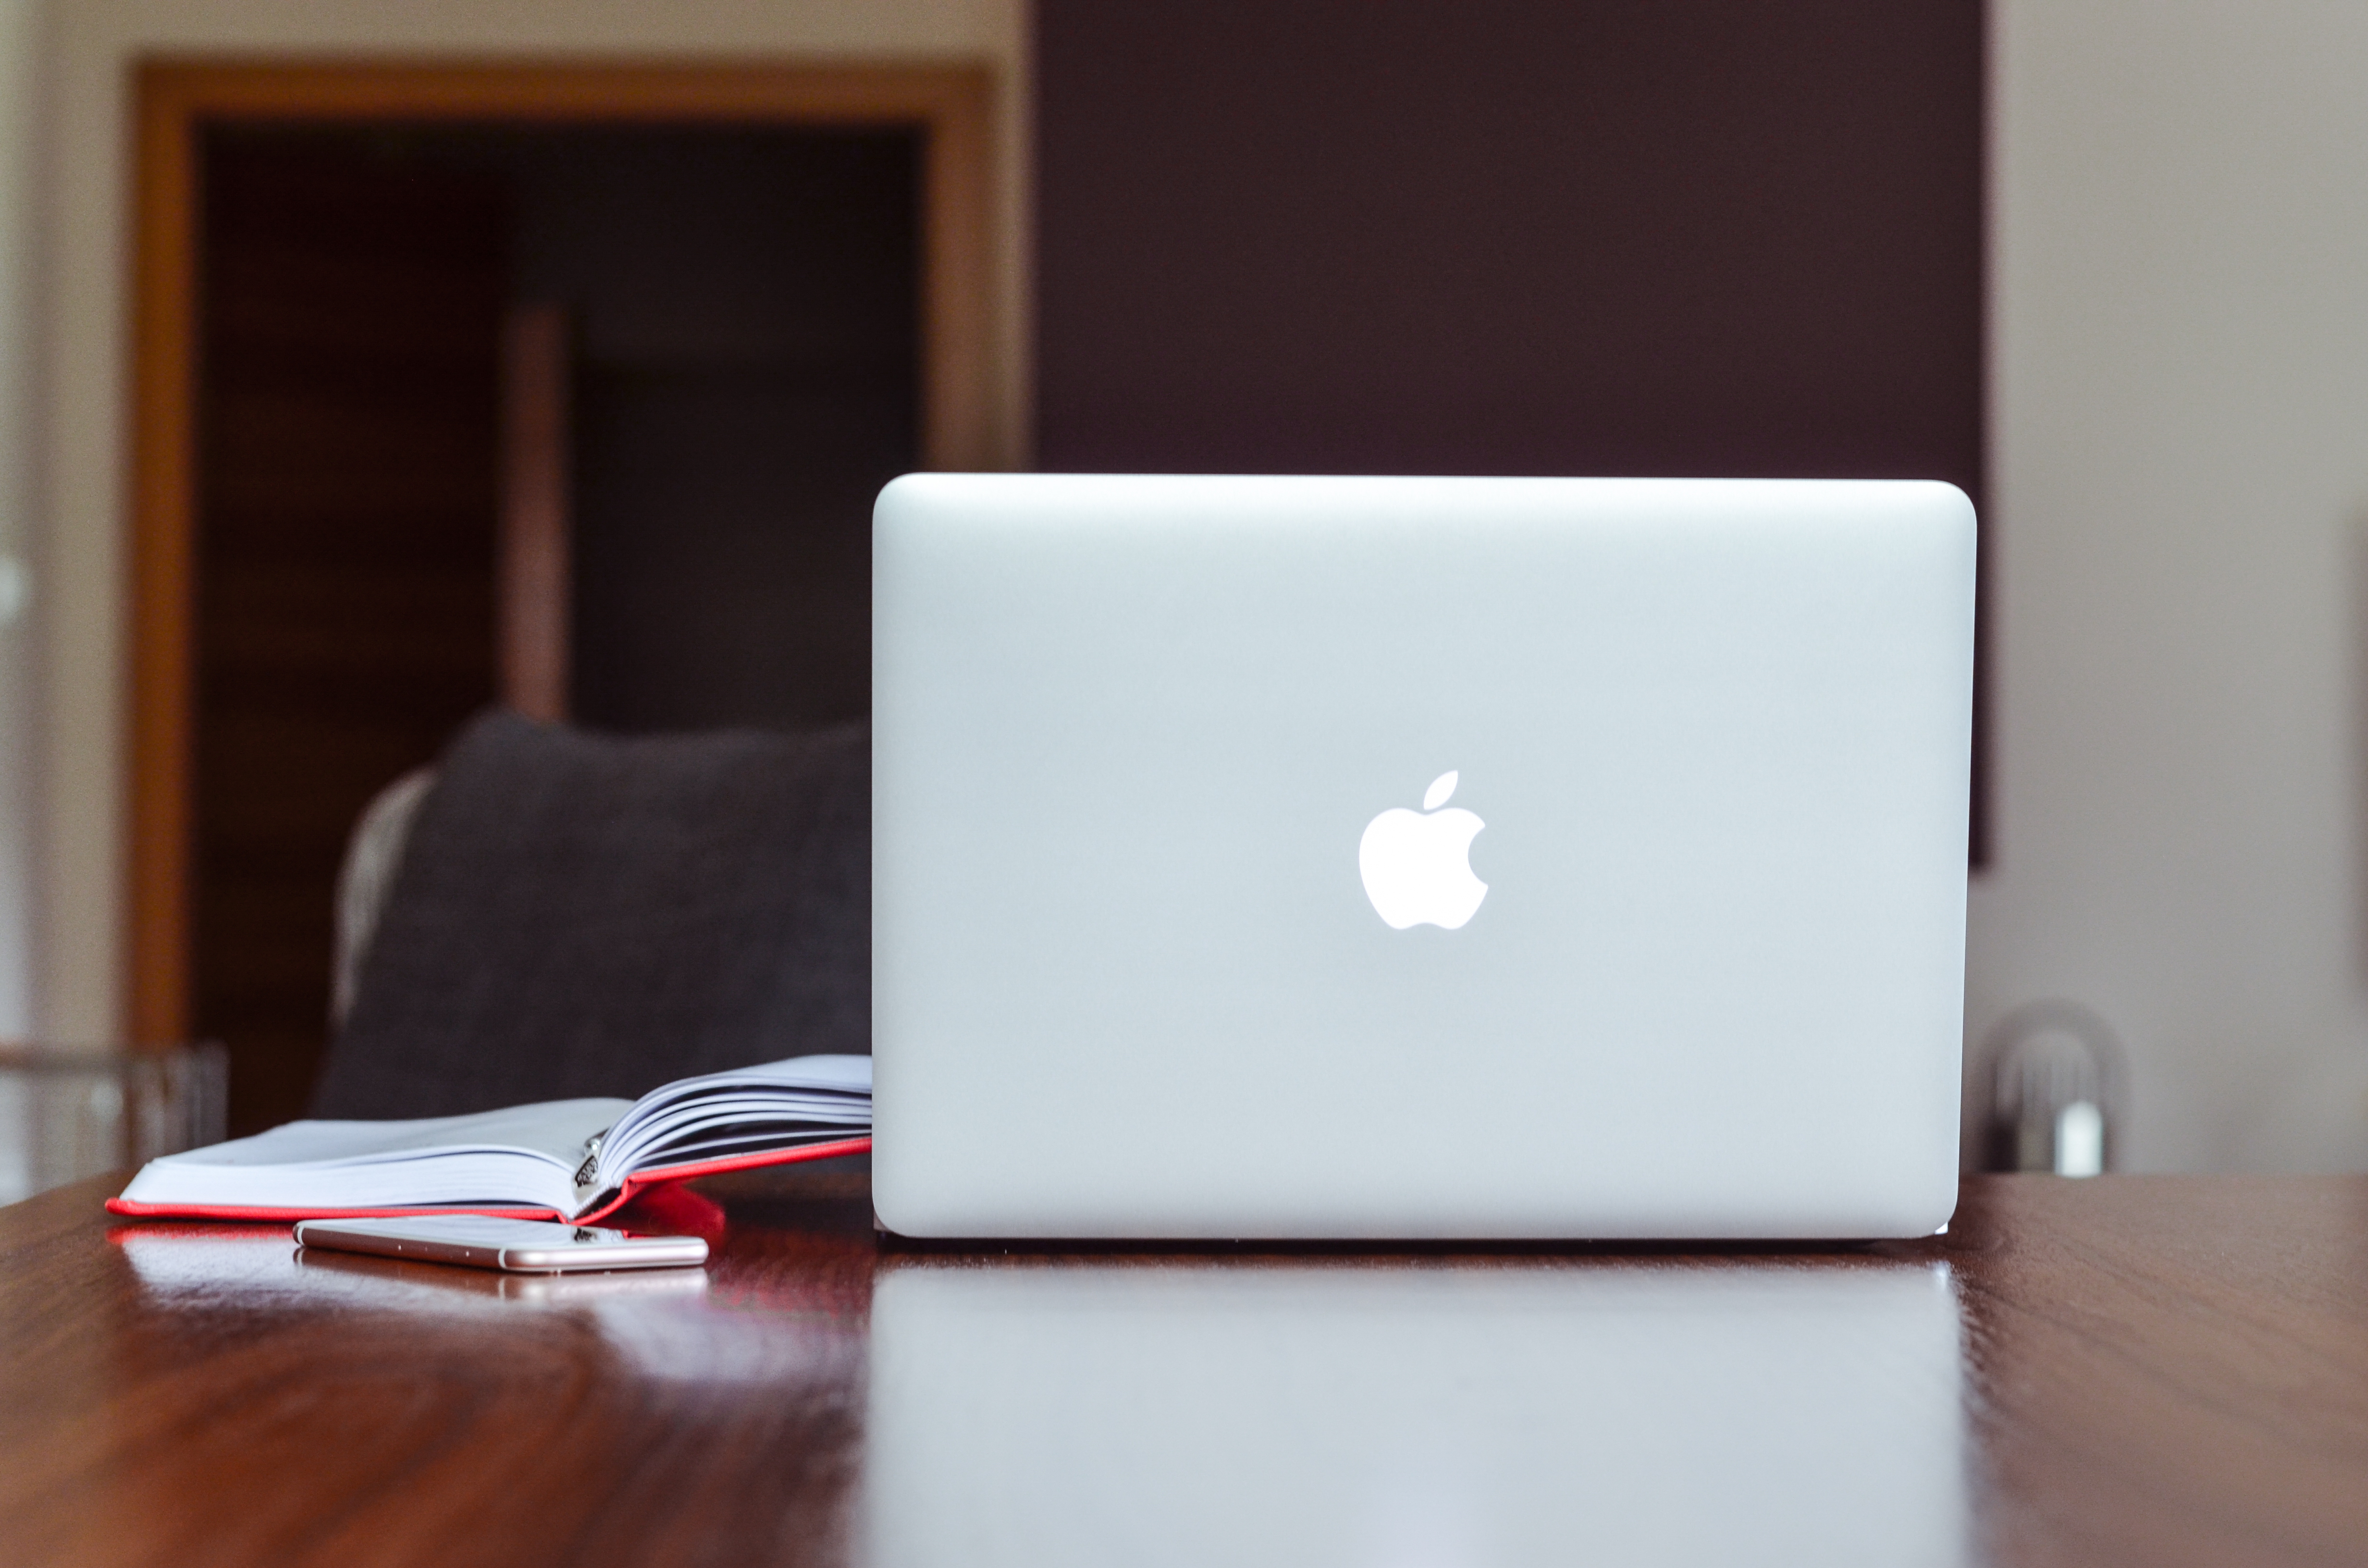
white, laptop, electronic device, technology, ipad, Material property, gadget, electronics, netbook, furniture, computer